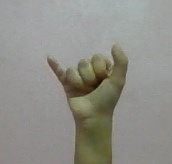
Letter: ya